2017 Mexico City ePrix

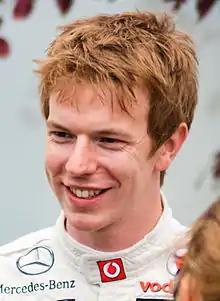
Oliver Turvey "(pictured in 2012)" had the first pole position of his career after Daniel Abt was penalised for a tyre pressure infringement.

Saturday afternoon's qualifying session ran for 60 minutes and was divided into four groups of five cars. Each group was determined by a lottery system and was permitted six minutes of on-track activity. All drivers were limited to two timed laps with one at maximum power. The fastest five overall competitors in the four groups participated in a "Super Pole" session with one driver on the track at any time going out in reverse order from fifth to first. Each of the five drivers was limited to one timed lap and the starting order was determined by the competitor's fastest times (Super Pole from first to fifth, and group qualifying from sixth to twentieth) The driver and team who recorded the fastest time were awarded three points towards their respective championships. The session was held in dry and warm weather. Drivers complained of a lack of grip early in qualifying but lap times lowered when cars cleaned the circuit by driving on it.